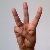
The image shows a hand gesture representing the letter 'W' in Indian Sign Language.